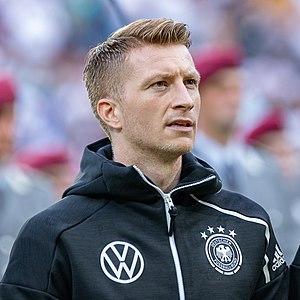
Marco Reus, né le 31 mai 1989 à Dortmund, est un footballeur international allemand. Il évolue au poste de milieu offensif, d'attaquant et d'ailier au Borussia Dortmund.